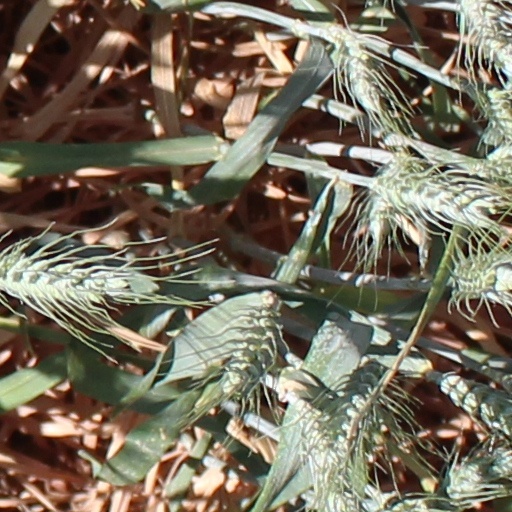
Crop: wheat